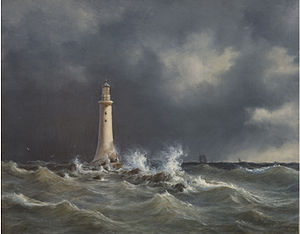
Anton Melbye (maler)
Eddystone Fyrtårn, fra 1846, blev belønnet med en udstillingsmedalje, men Melbye ville hellere bedømmes på sine senere værker. Findes på Statens Museum for Kunst.
Daniel Herman Anton Melbye var en dansk maler og fotograf. Anton Melbye var bror til malerne Vilhelm og Fritz Melbye.